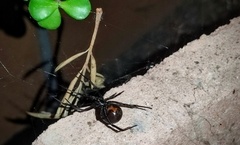
Species: Lactrodectus_hesperus